California Rodeo Salinas Hall of Fame

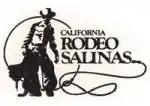

The California Rodeo Salinas Hall of Fame is a cowboy hall of fame. Established in 2010 by the California Rodeo Salinas, the hall of fame recognizes and awards those individuals who helped build the rodeo and those rodeo performers who helped the rodeo become one of the top 20 professional rodeos in the United States as well as the top rodeo in California. The hall of fame divides the inductees into categories: Committee Members, Performers, Livestock, Contestants, Notables, Supporters/Contributors & Staff.